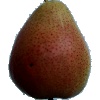
Label: Pear Forelle 1